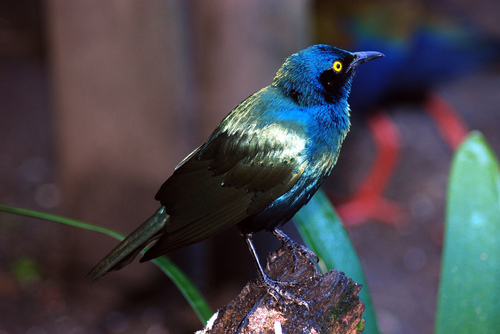
the bird has a small eyering that is yellow and a small blue bill.
this bird has a blue crown, white covert, and black primary feathers.
this colorful bird has a blue breast and belly, green wings with black wingbars, and a bright blue head and throat.
this blue and black bird is shiny and has vivid, yellow eyes.
this little bird has a blue crown, yellow eyes, and a short pointy bill.
this bird has wings that are black and has a head that is bluea small colorful bird has blue crown, black rectrices and the bill is short and pointeda colorful bird with blue and black plumage, white wingbars and a black cheekpatch.
this smallish bird has an entirely black iridescent blue body with black legs, a slightly downward curving black beak, and bright yellow eyes.
this bird has a black cheek patch surrounded by bright blue throat and nape.
Species: Cape Glossy Starling